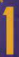
Number: 1